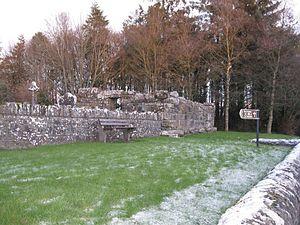
Maé est un prénom féminin ou masculin